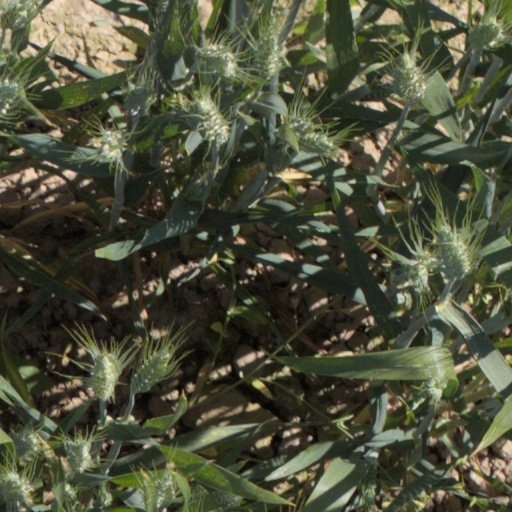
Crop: wheat